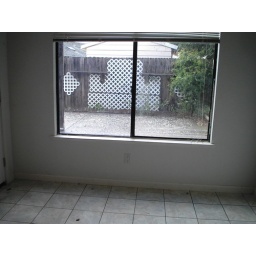
window in kitchen that needs to be replaced